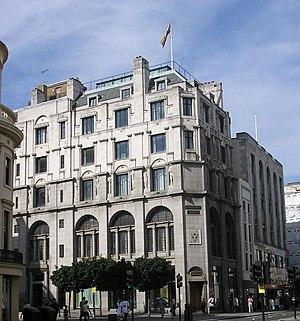
Voici les représentations diplomatiques du Zimbabwe à l'étranger: